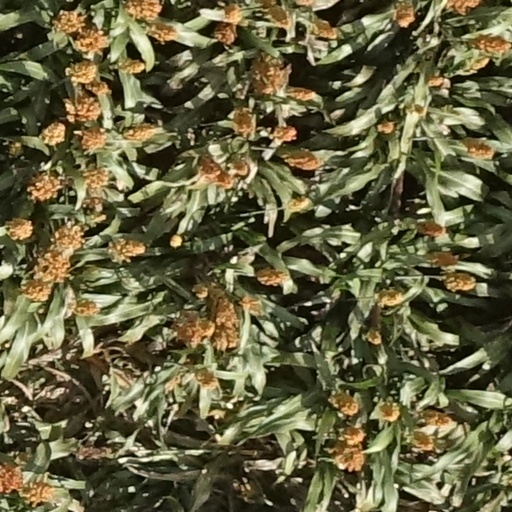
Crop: sorghum